41st Infantry Division (United States)

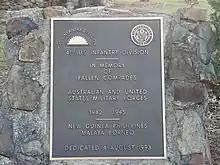
Memorial Plaque near Rockhampton, Australia

The 186th Regimental Combat Team stormed ashore on Palawan on 28 February 1945 in the first action in the Philippine Islands. The local airfields were found to be unserviceable due to the pre-landing bombardments, and the town of Puerto Princesa was mostly destroyed. However, in three years of campaigning, this was the first semblance of civilization. American casualties were 12 killed and 56 wounded. Filipino casualties were 55 killed and 120 wounded. Japanese losses were 890 dead and 20 POWs. The operation terminated on 20 June 1945.